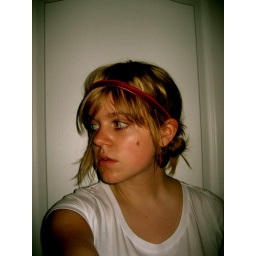
take down your world. off the walls and doors and your skin. and leap. moving to halifax in nine days